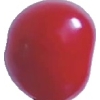
Label: cherry_sour